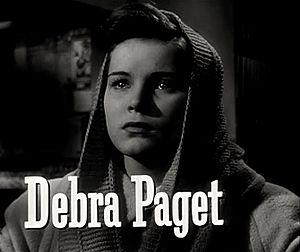
La Proie est un film américain réalisé par Robert Siodmak sorti en 1948.